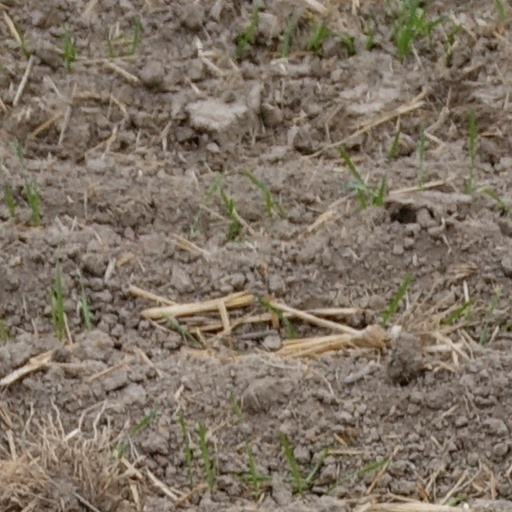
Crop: wheat